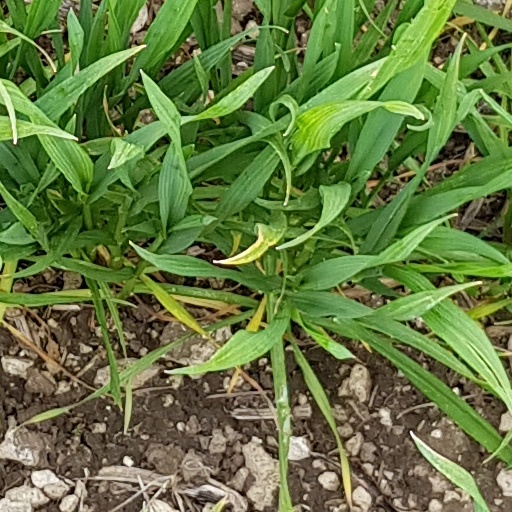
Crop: wheat